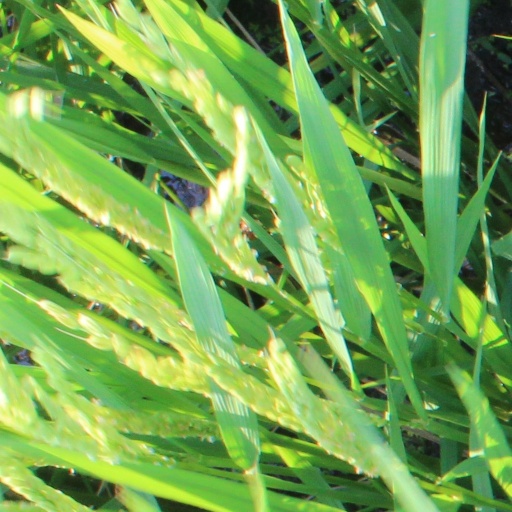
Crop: rice